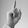
ASL letter: D